Clandon railway station

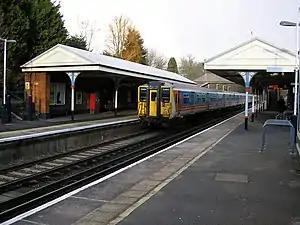
Clandon railway station

Clandon railway station is located in the village of West Clandon in Surrey, England. It is down the line from .